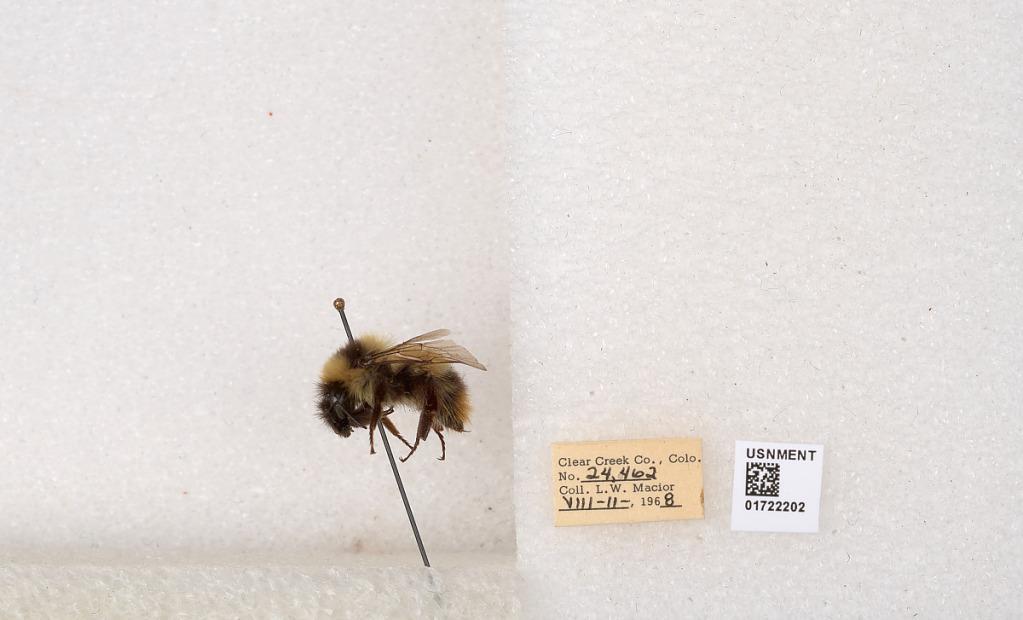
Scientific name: Bombus kirbyellus
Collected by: L. Macior
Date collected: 1968-8-11
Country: United States
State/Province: Colorado
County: Clear Creek
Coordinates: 39.6891, -105.644